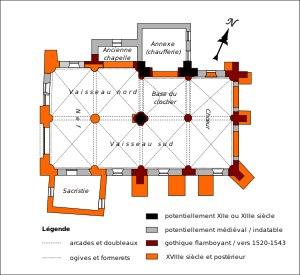
L'église Saint-Sulpice est une église catholique paroissiale située à Montsoult, en France. Elle succède à une église du XIIᵉ ou du XIIIᵉ siècle, qui a été presque entièrement reconstruite pendant la première moitié du XVIᵉ siècle dans le style gothique flamboyant. Sa dédicace a été célébrée en 1543. C'est un édifice assez simple, qui se distingue par son plan inhabituel à double nef, ce qui en fait une église-halle. L'instabilité du terrain a motivé plusieurs reprises, et l'extérieur est sans grand caractère. La façade du XVIIIᵉ siècle est influencée par le style classique, et devrait normalement être enduite. L'intérieur tient son caractère des huit voûtes d'ogives, dont certaines retombent sur des piliers agrémentés de frises sculptées. L'église a été inscrite au titre des monuments historiques par arrêté du 16 juin 1926. Des désordres de structure ont motivé une longue campagne de restauration entre 1967 et 1976. Pratiquement tout le mobilier ancien a été enlevé de l'église, et elle a été redécorée par la suite. Les fonts baptismaux, quatre statues et un tableau sont les seuls éléments antérieurs à la Révolution française maintenus en place.